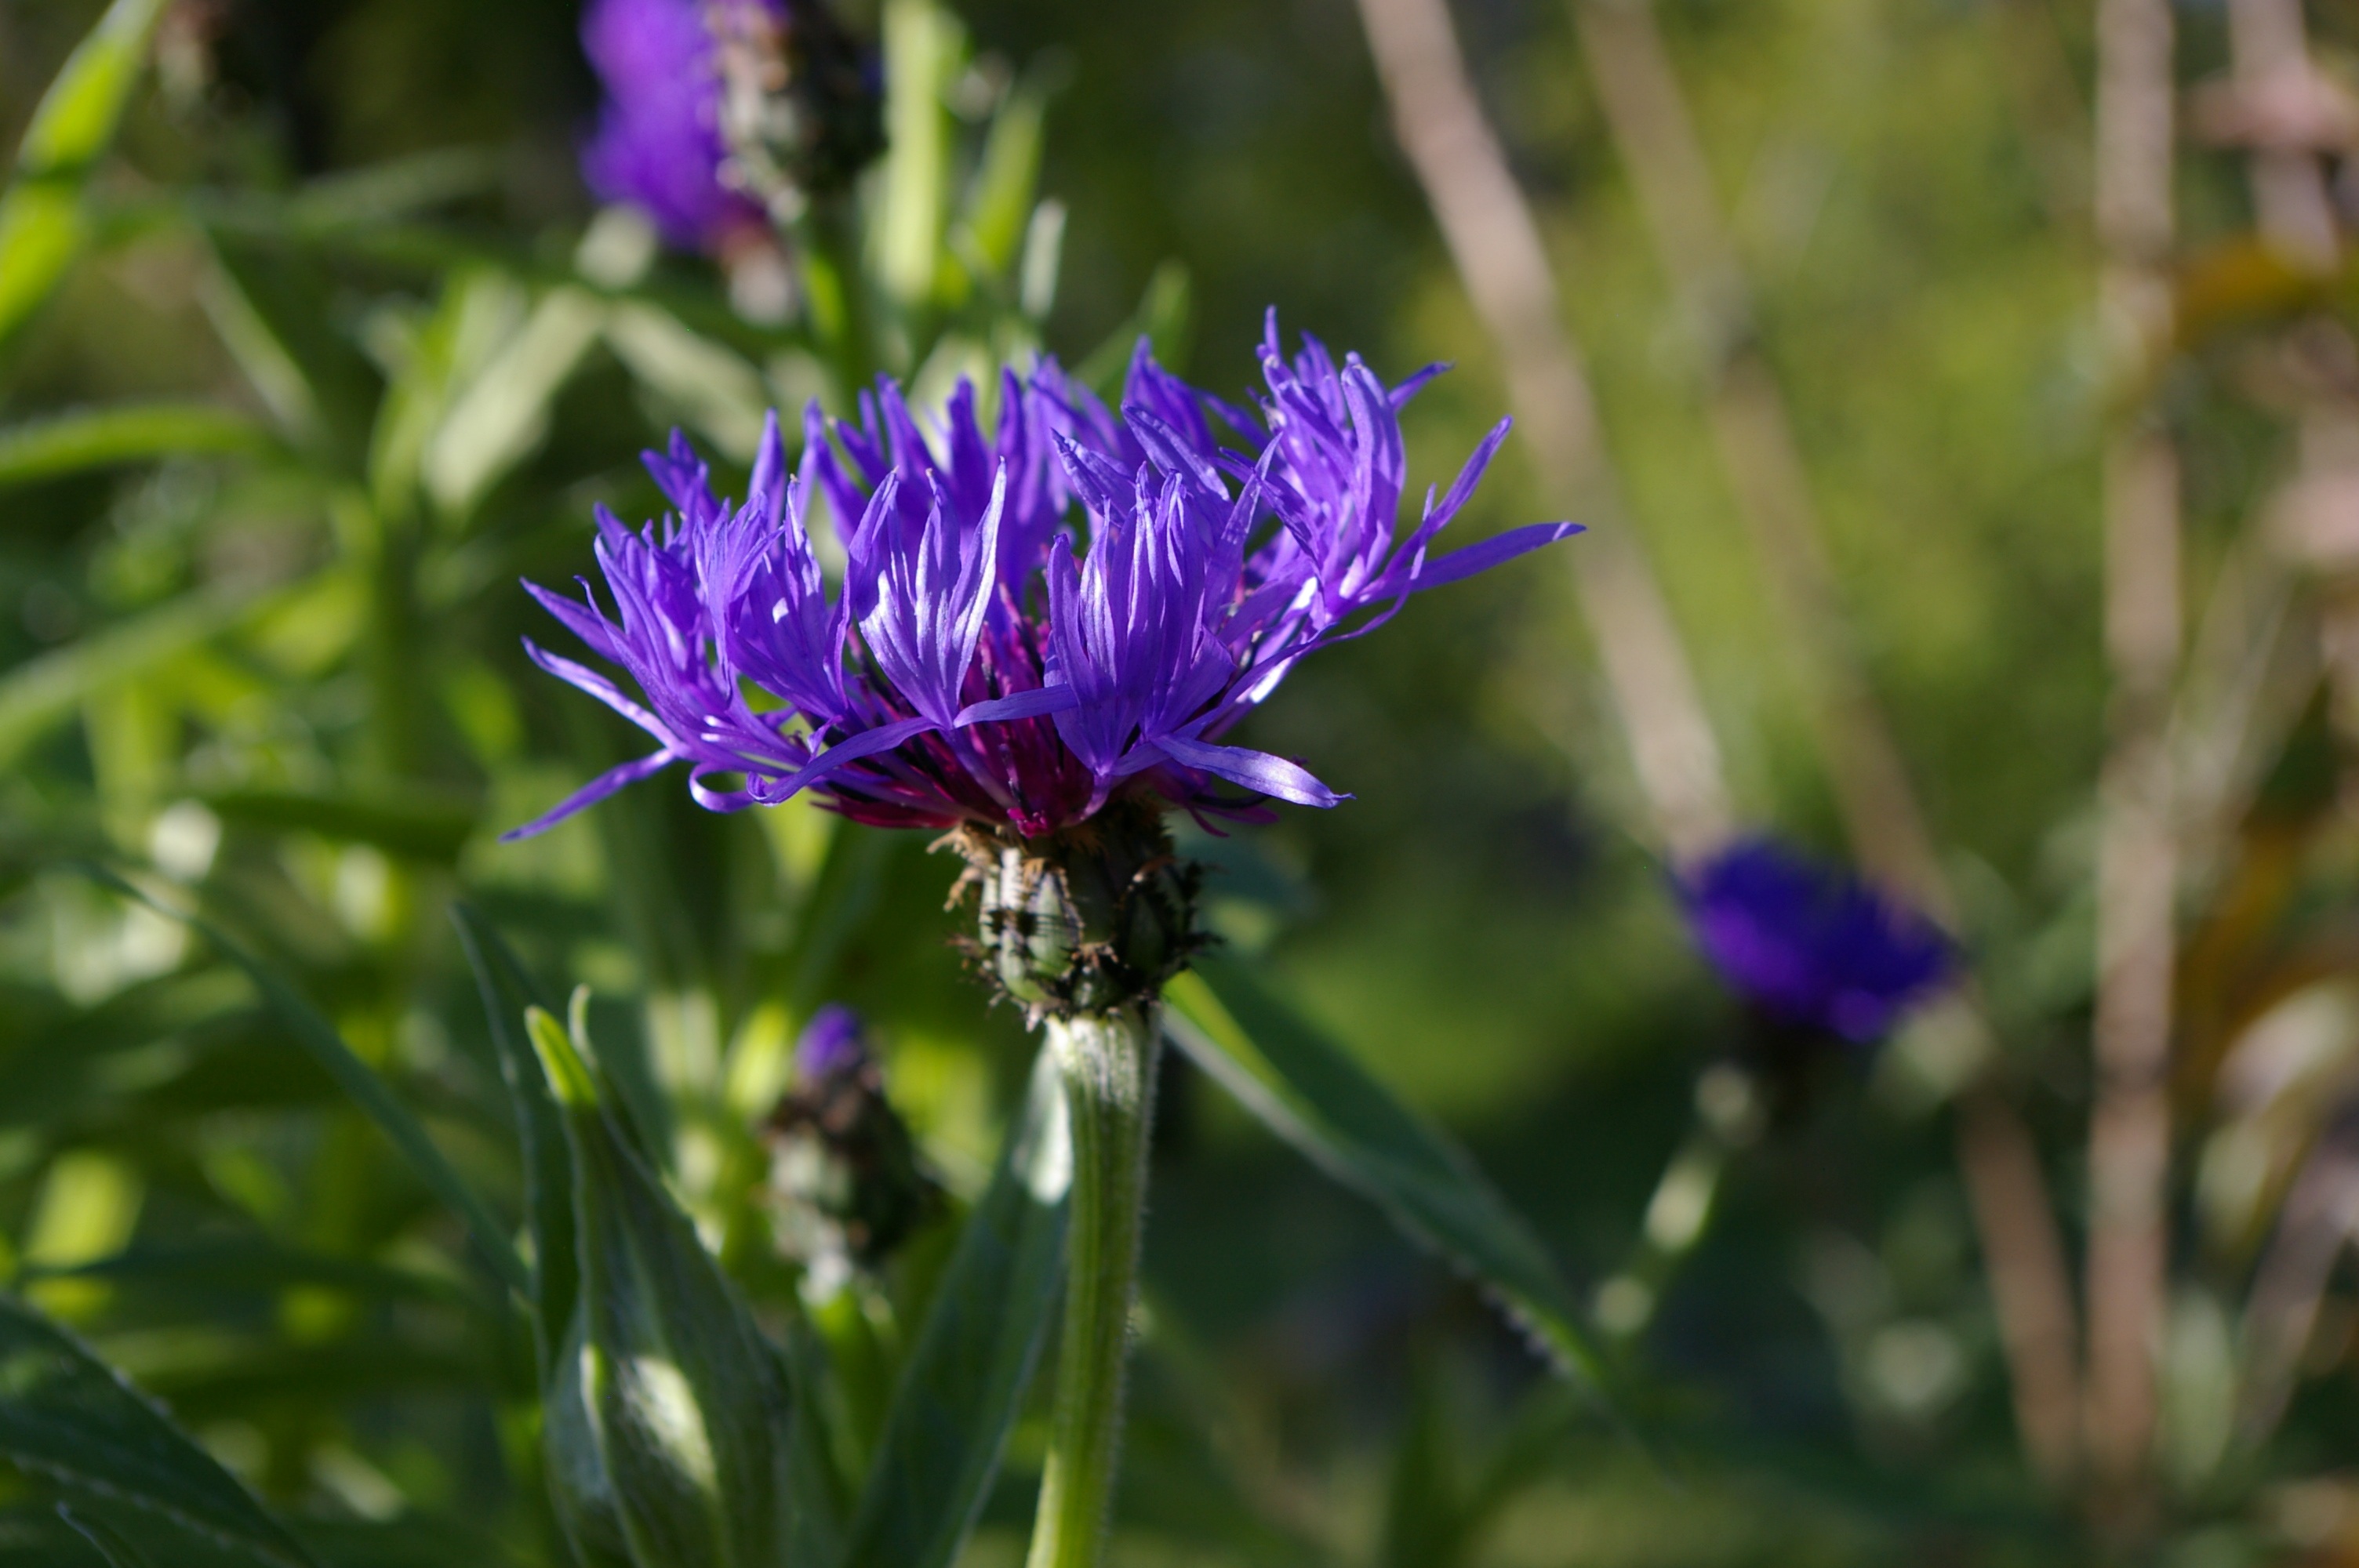
nature, grass, plant, meadow, prairie, flower, purple, summer, herb, insect, botany, garden, flora, fauna, invertebrate, wildflower, cornflower, bee, thistle, nectar, macro photography, flowering plant, honey bee, pollinator, land plant, membrane winged insect